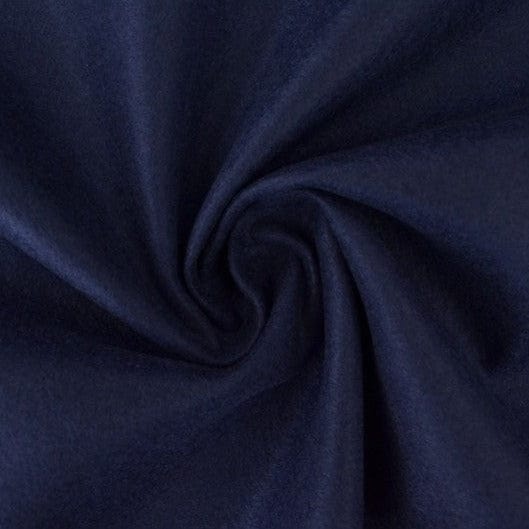
TJOCK MARINBLÅ FILT 3 MM
Brand: G&M Textiles
Antal i meter Mjukt filt av hög kvalitet som kan användas till en brett rad projekt. Tyget är tillverkat av polyesterfibrer, har hög slitstyrka och är 3 mm tjockt. Filt används vanligtvis till hattar, scarves och andra varma tillbehör samt heminredning som kuddfodral, filtar , korgar, osv. Dessutom är det ett fantastiskt hobbymaterial för hela familjen, eftersom det inte fransar sig, är lika på både fram- och baksida, och det behövs inte ta hänsyn till tygets riktning vid mönsterklippning. Bredd: 90 cm Vikt: 900 g per m² Krymp Tvätt: 5% ANVÄND: Hobby Bostad Tillbehör Materialvärden 100% Polyester Kvalitet: Hobbyfilt 40 °C Stryk på låg värme Medium värme
Category: Arts & Entertainment > Hobbies & Creative Arts > Arts & Crafts > Art & Crafting Materials > Textiles > Fabric > Fleece